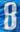
Number: 8